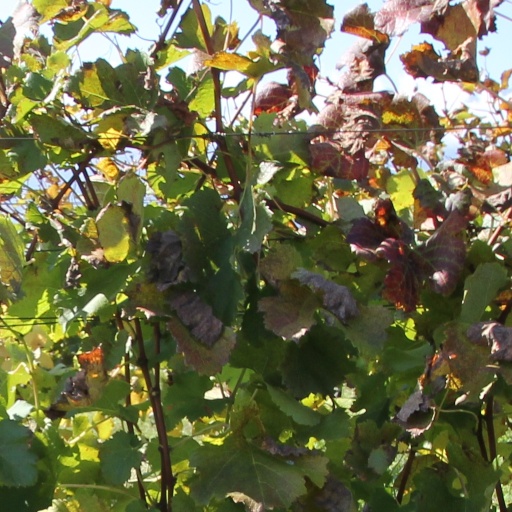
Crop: grape